List of birds of Panama

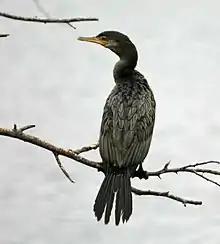
Neotropic cormorant, which can occur in huge numbers in Panama Bay.

The sulids comprise the gannets and boobies. Both groups are medium to large coastal seabirds that plunge-dive for fish.